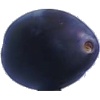
Label: Plum 3